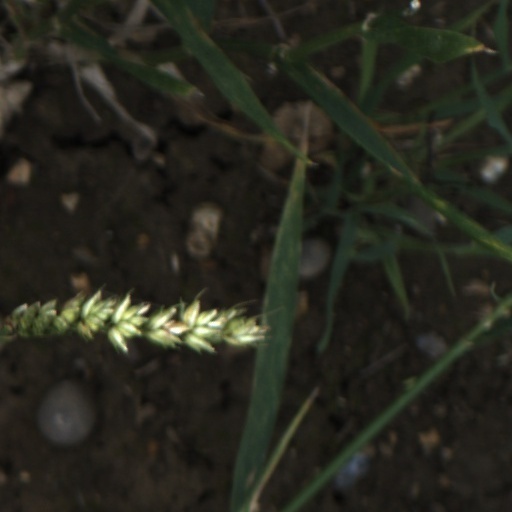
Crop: wheat